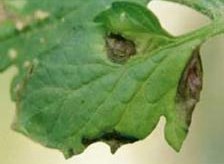
Plant: Tomato
Disease: tomato early blight